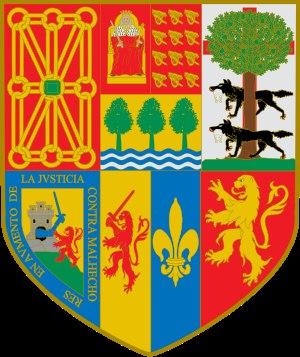
Antoine Thomson d'Abbadie d'Arrast, né à Dublin le 3 janvier 1810 et mort à Paris le 19 mars 1897, est un savant et voyageur français.
Zazpiak Bat est une expression basque qui signifie « les Sept [provinces] [font] Une », de zazpi, ak et bat. Elle fait référence aux sept provinces historiques du Pays basque.
Jean de Jaurgain, né le 16 novembre 1842 à Ossas et mort le 18 mars 1920 à Ciboure, est un historien basque français et critique littéraire. Spécialiste de la généalogie et de l'héraldisme, ainsi que de l'histoire du Pays basque.